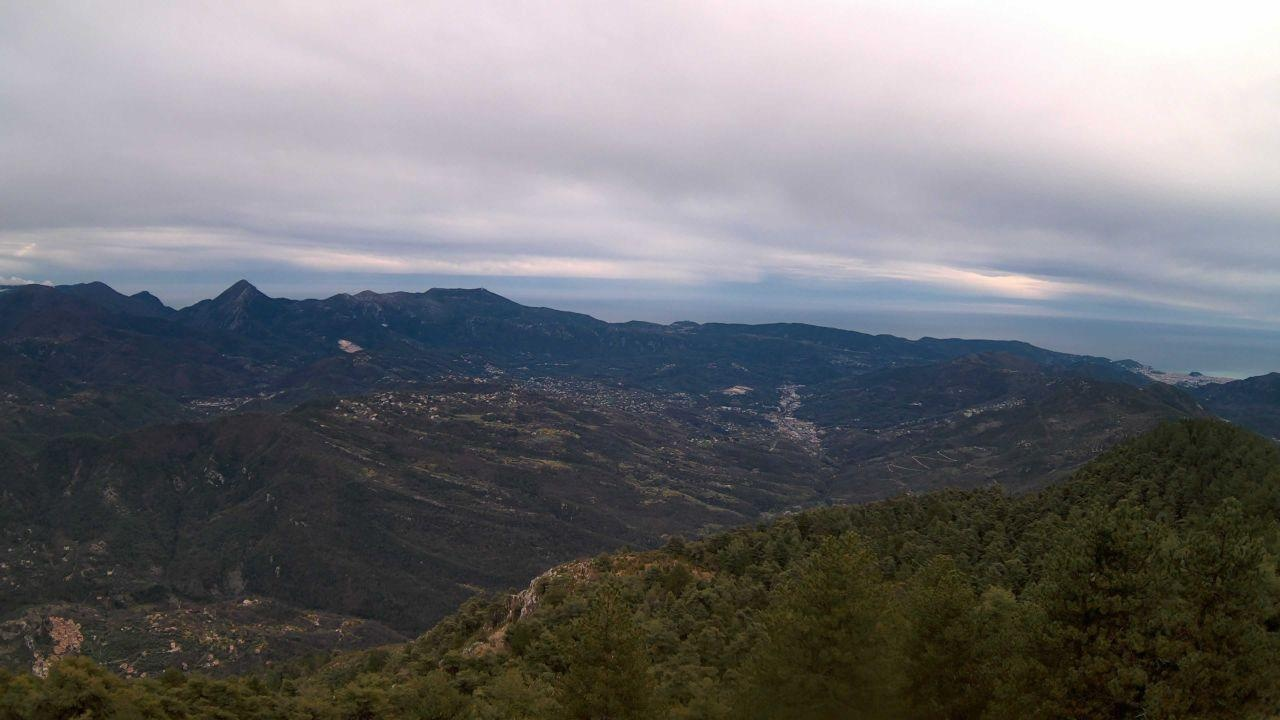
Fire: no
Smoke: no